Holyoke Saint Patrick's Day Parade

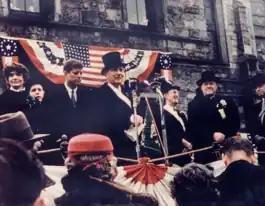

Drawing on the Irish heritage of Holyoke, in its earliest days known as "Ireland Parish", the inaugural Saint Patrick's Day Parade was hosted on March 16, 1952, after a group of local businessmen met at the local Brian Boru Club and proposed the idea. Since that time the Holyoke Saint Patrick's Parade Committee which has since grown to more than 100 people and presents multiple awards to distinguished citizens every year.